Andreas Arntzen

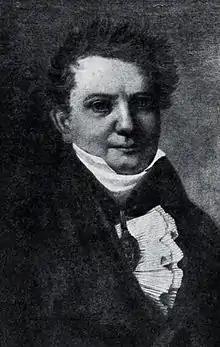
Andreas Arntzen

Andreas Arntzen (18 February 1777 – 14 December 1837) was a Norwegian politician.